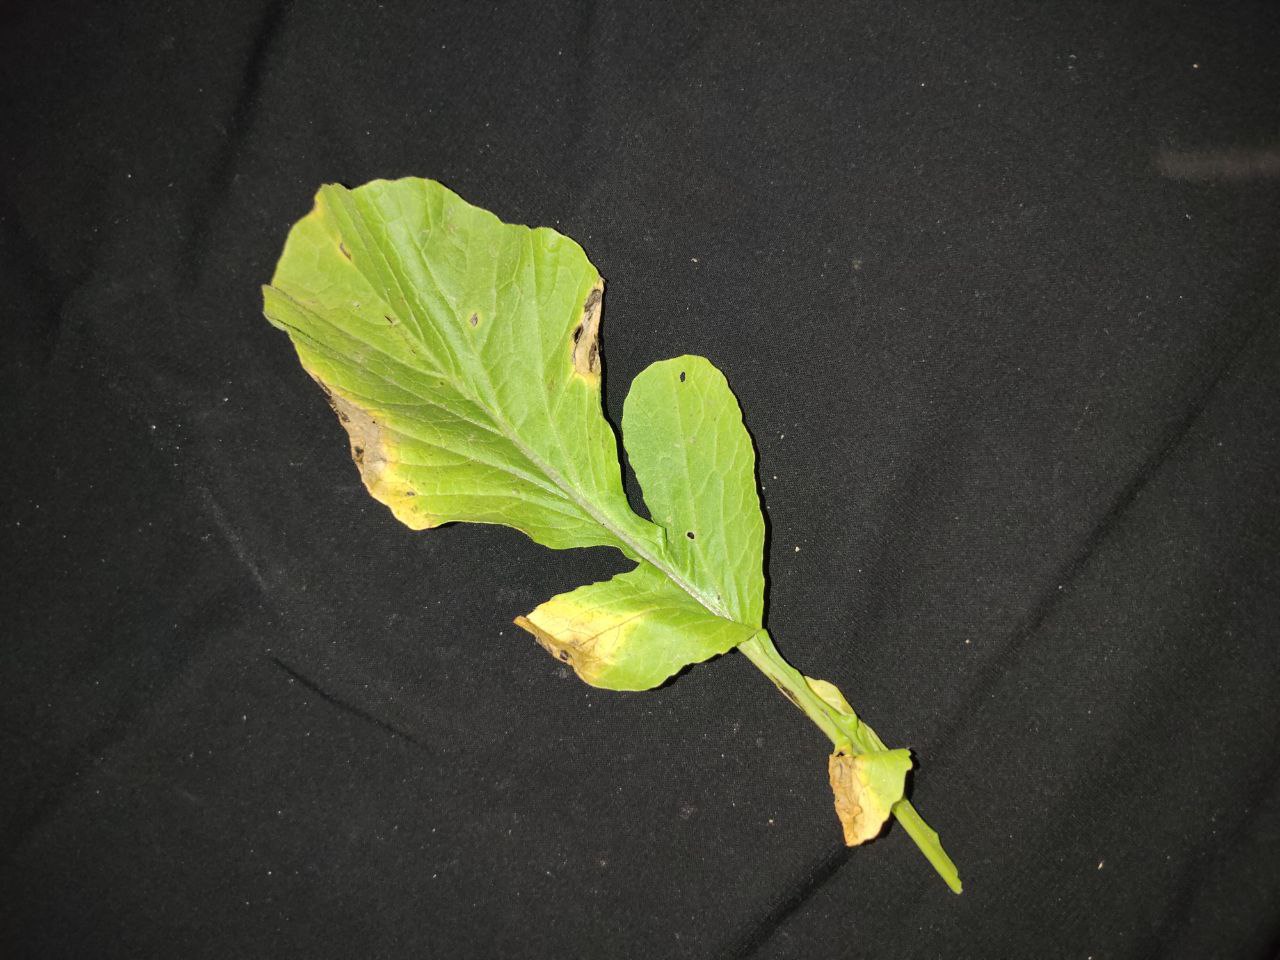
Label: Downey mildew